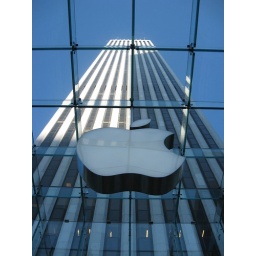
The Apple sign in front of a building that was behind it.